List of Home and Away characters introduced in 2010

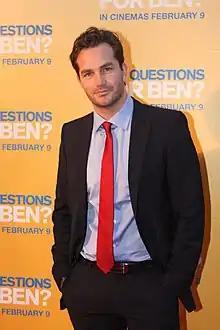
Christian Clark portrayed Penn.

Shortly before Penn was introduced, "TV Week's" Carolyn Stewart revealed he would develop a relationship with Nicole Franklin (Tessa James). Clark admitted "Nicole and Penn hit it off very quickly. The first scene I shot was on Palm Beach, with the sun setting as I was kissing her. I was thinking 'Damn, it doesn't get better than this!'" Clark opined that Nicole had an appealing sense of "vulnerability" about herself. Penn has never seen this in a girl before and so it was endearing to him. On 5 October 2010, Daniel Kilkelly from Digital Spy reported Penn would be at the centre of another mystery when he disappears in suspicious circumstances. After engaging in a number of "heated clashes" with Summer Bay residents, Penn goes missing and a pool of blood is found in his hotel room. Kilkelly revealed "In the aftermath of his disappearance, it will be unclear whether Penn left town of his own accord or whether there is a more sinister explanation." Meagher thought Alf would become "a likely suspect" if anything happened to Penn. Nicole, John Palmer (Shane Withington), Miles Copeland (Josh Quong Tart), Marilyn Chambers (Emily Symons) and Sid Walker (Robert Mammone) were also named as suspects.